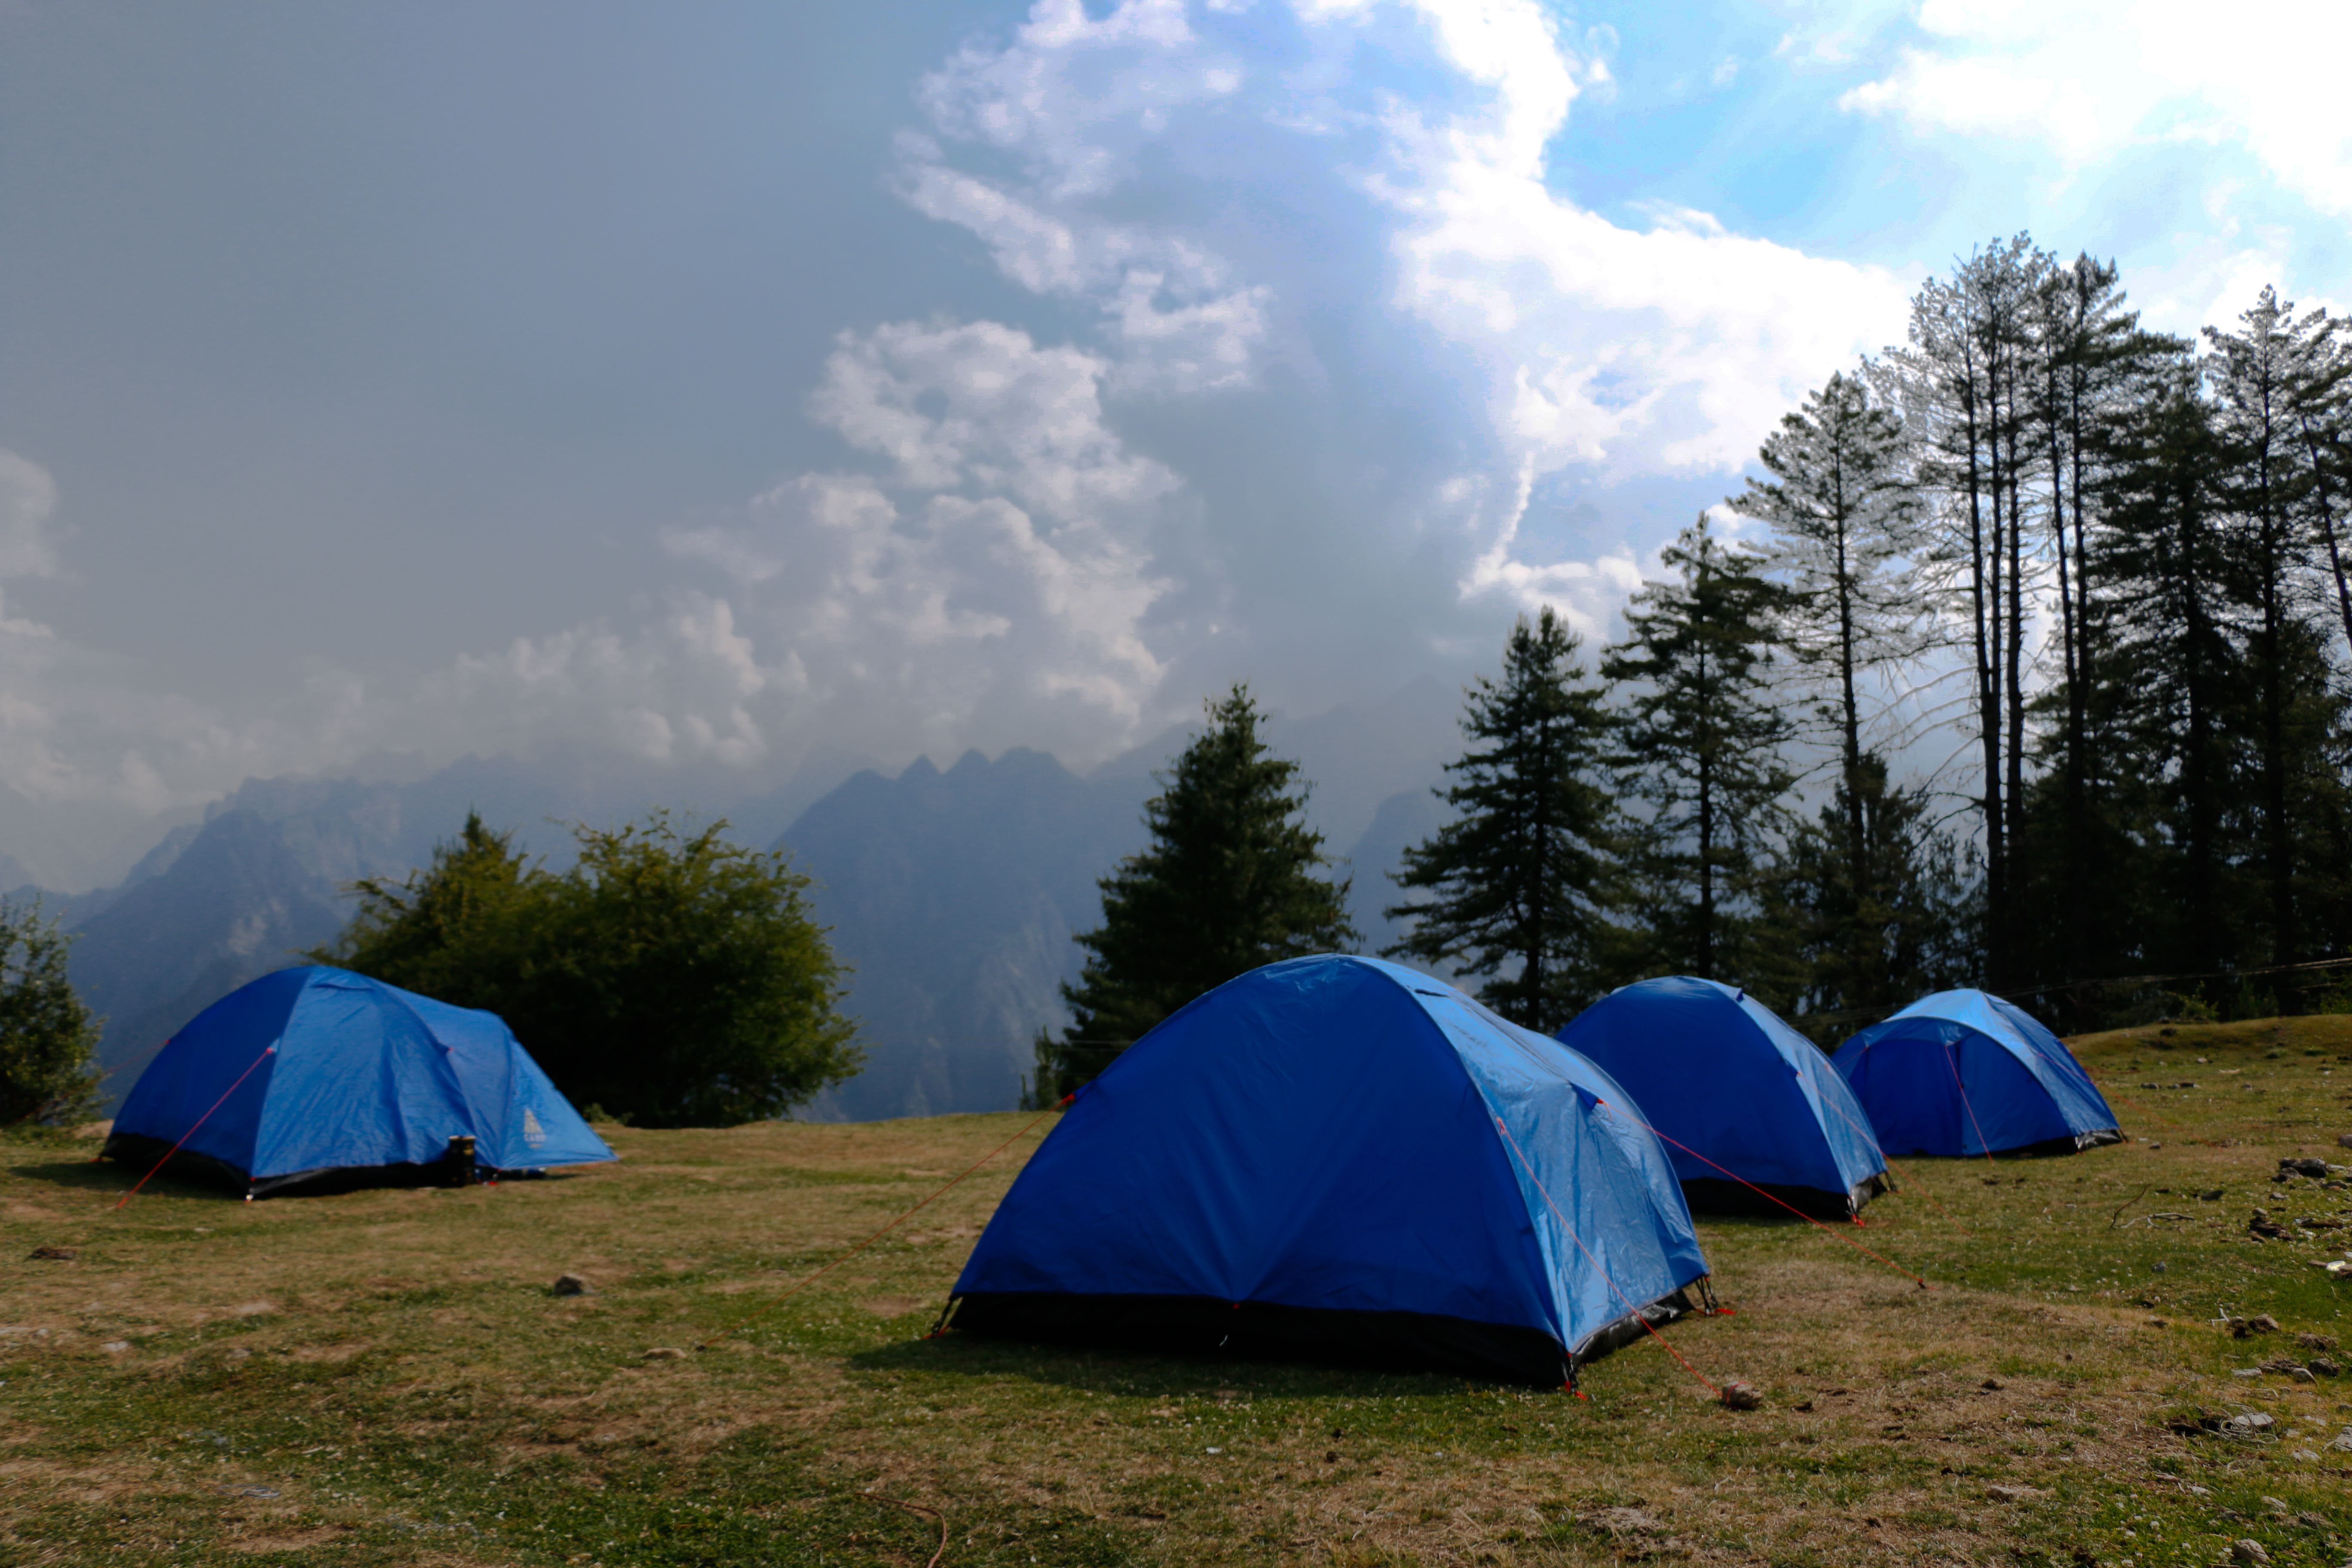
camping, tent